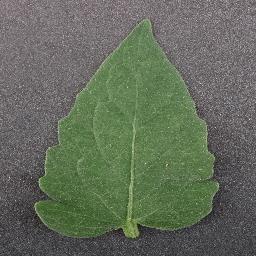
Label: Tomato___healthy